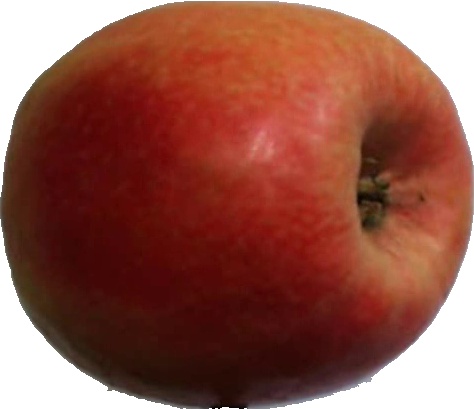
Label: apple_pink_lady_1